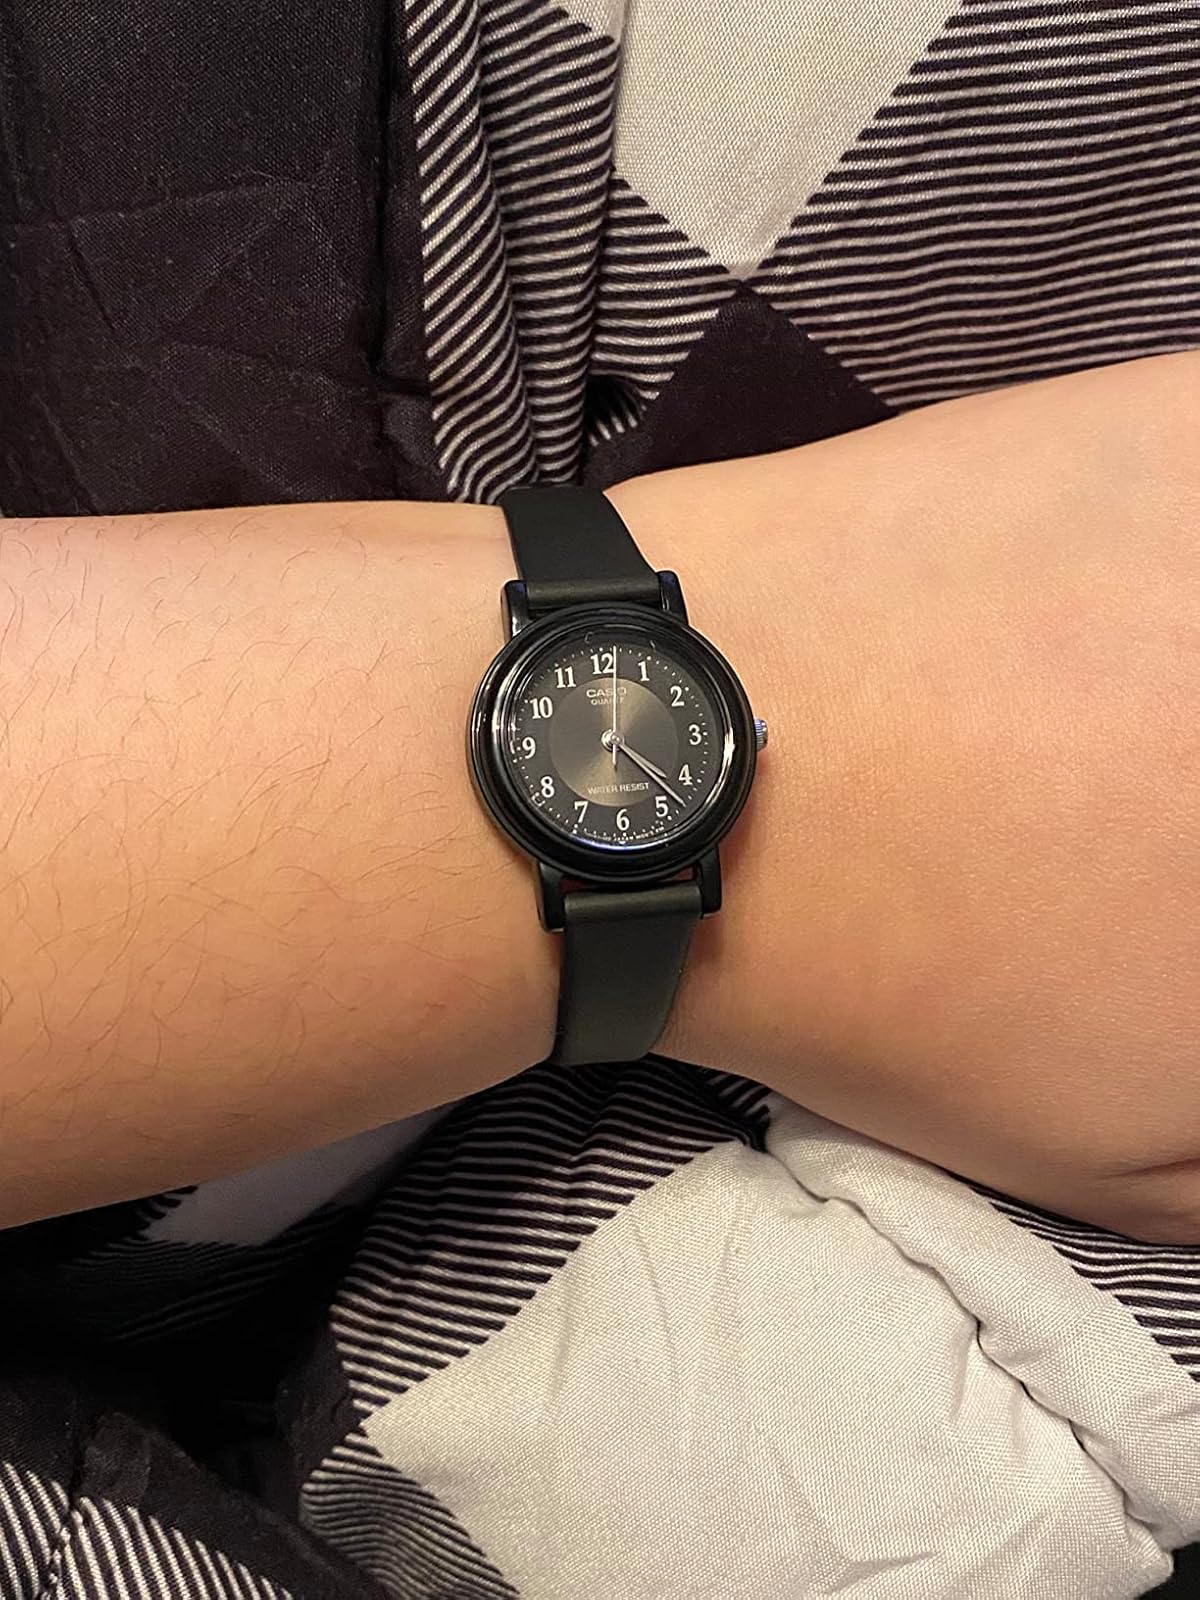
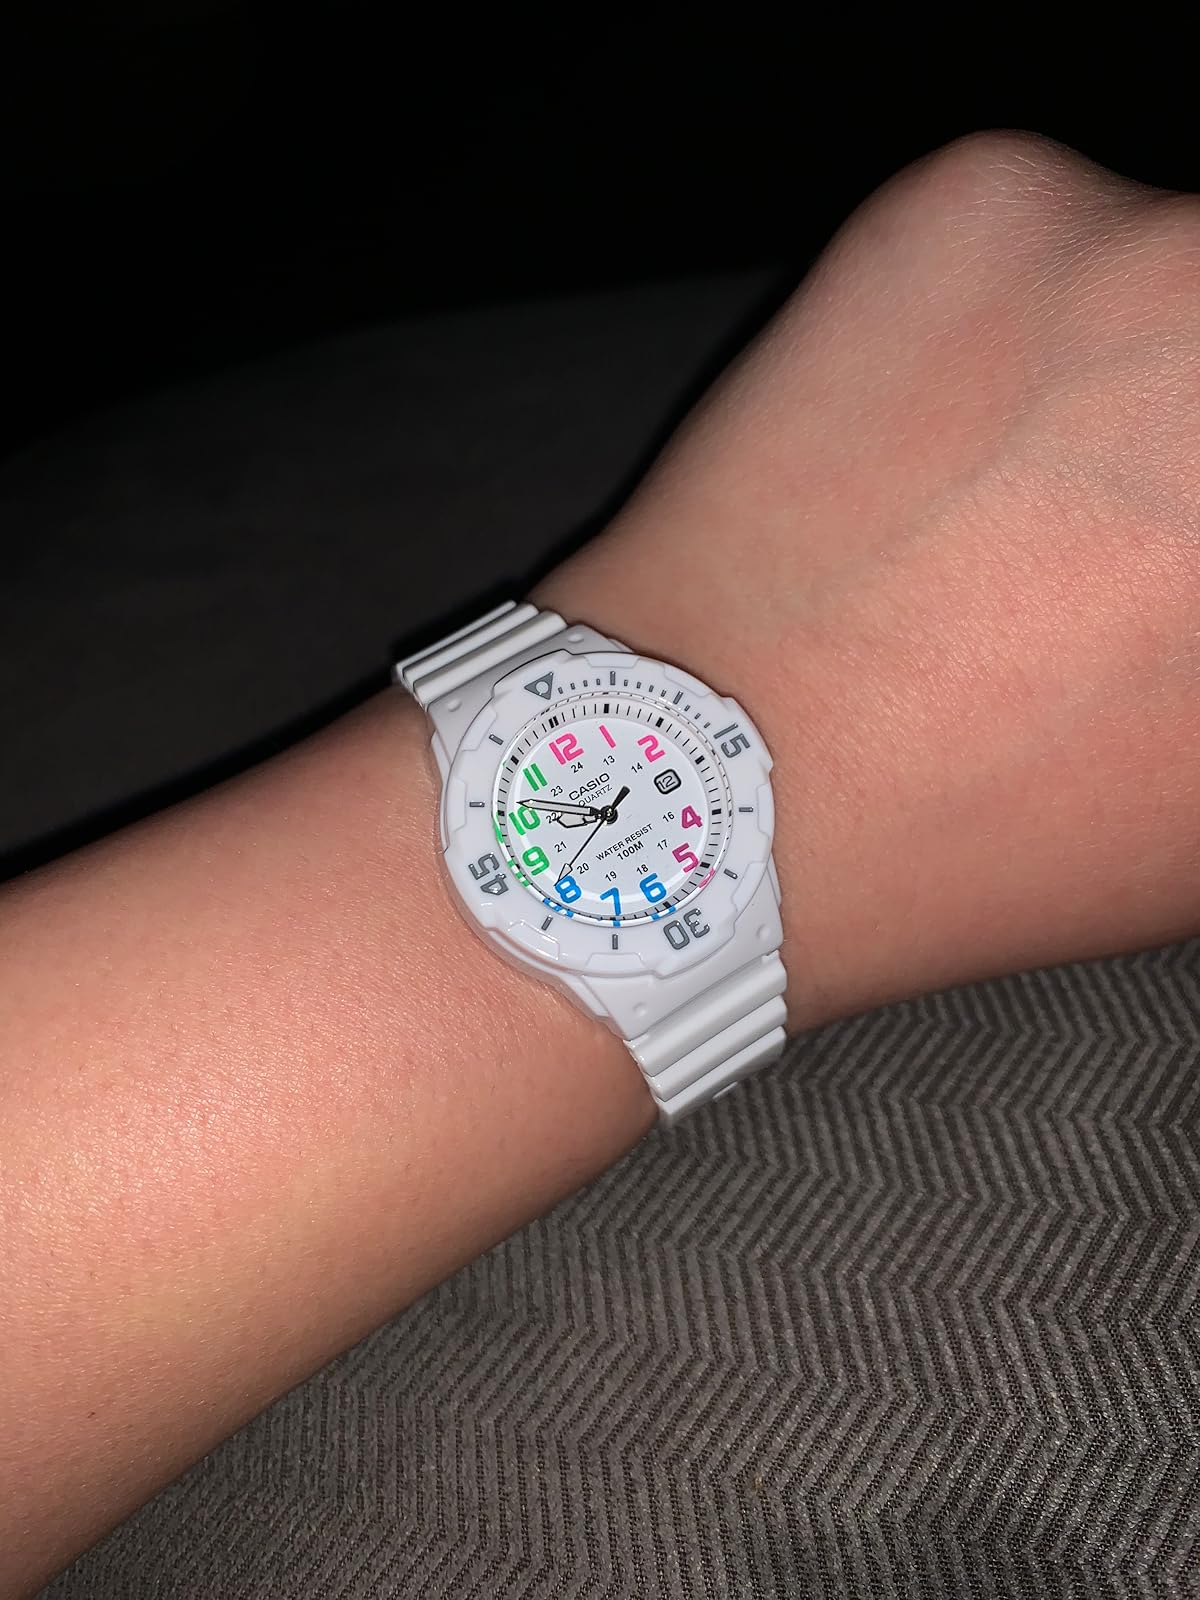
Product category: accessories_watch
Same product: no